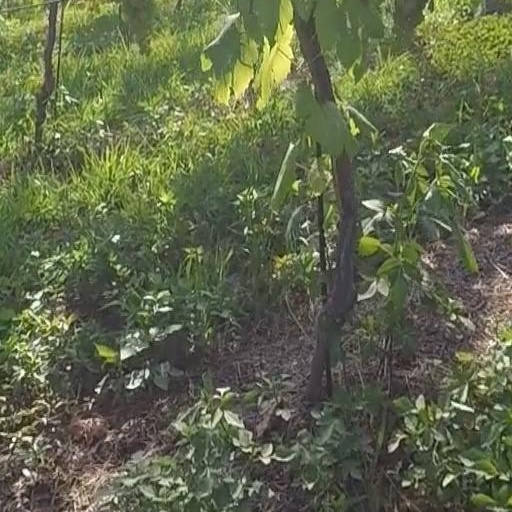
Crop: grape